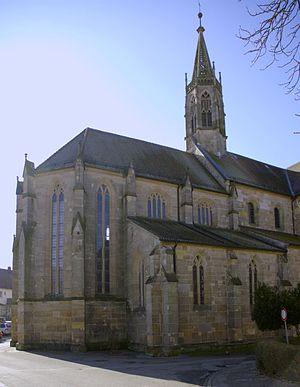
Heilsbronn est une ville et commune allemande, située en Bavière, dans l'arrondissement d'Ansbach et le district de Moyenne-Franconie.